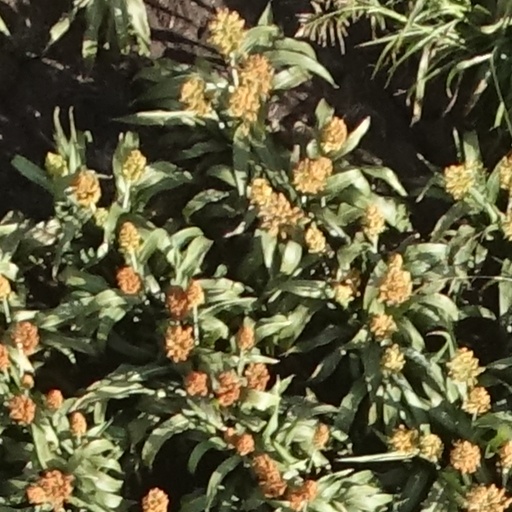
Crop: sorghum